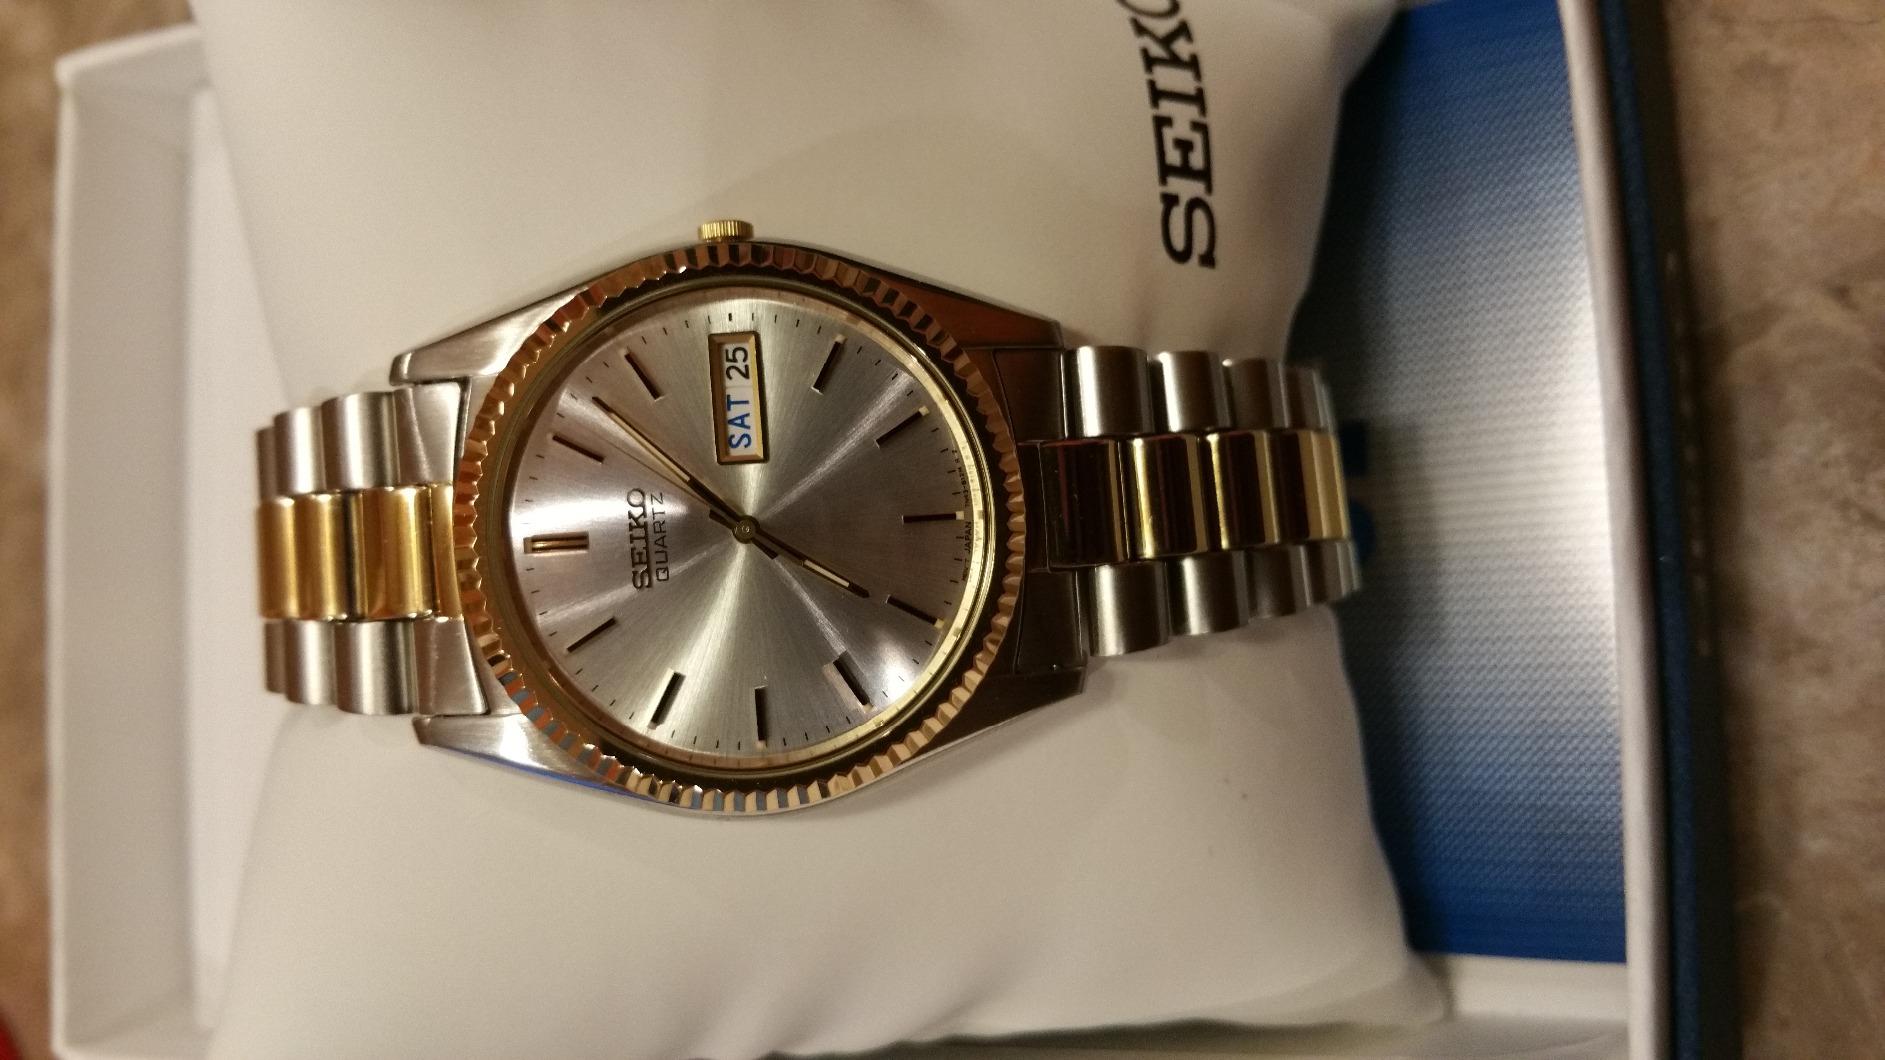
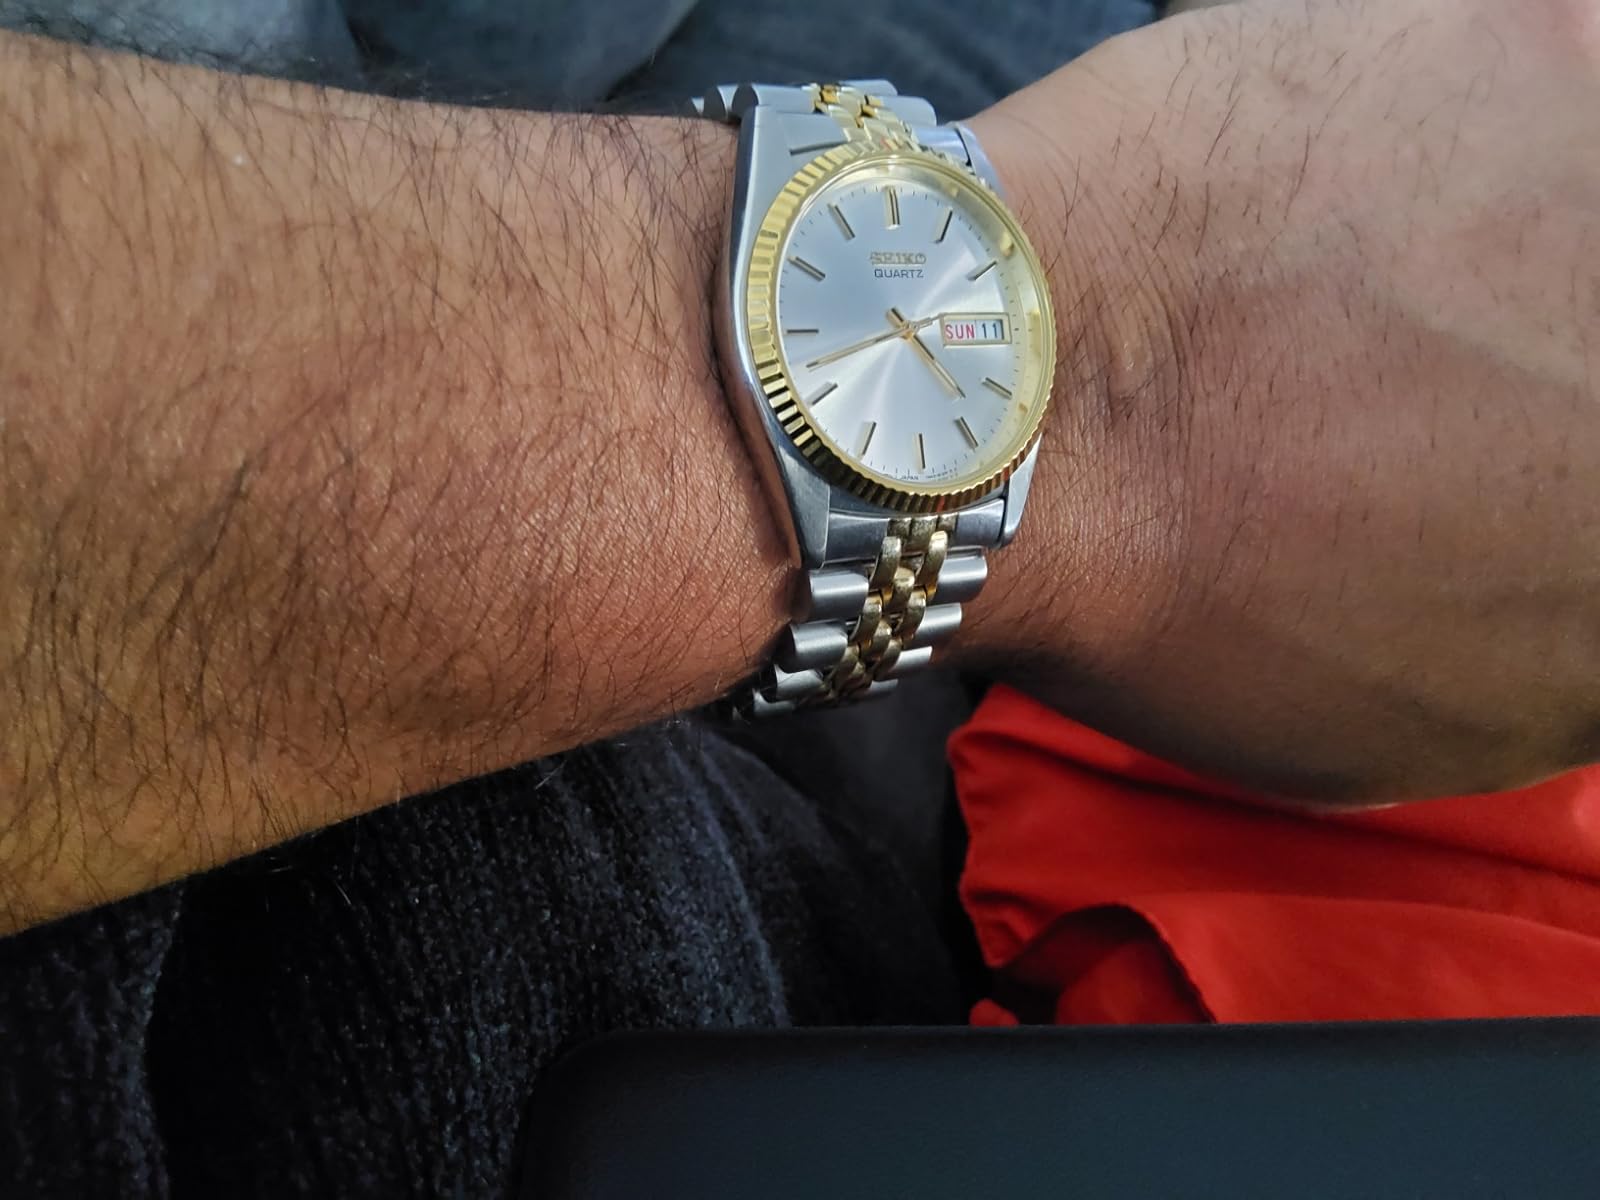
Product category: accessories_watch
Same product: yes